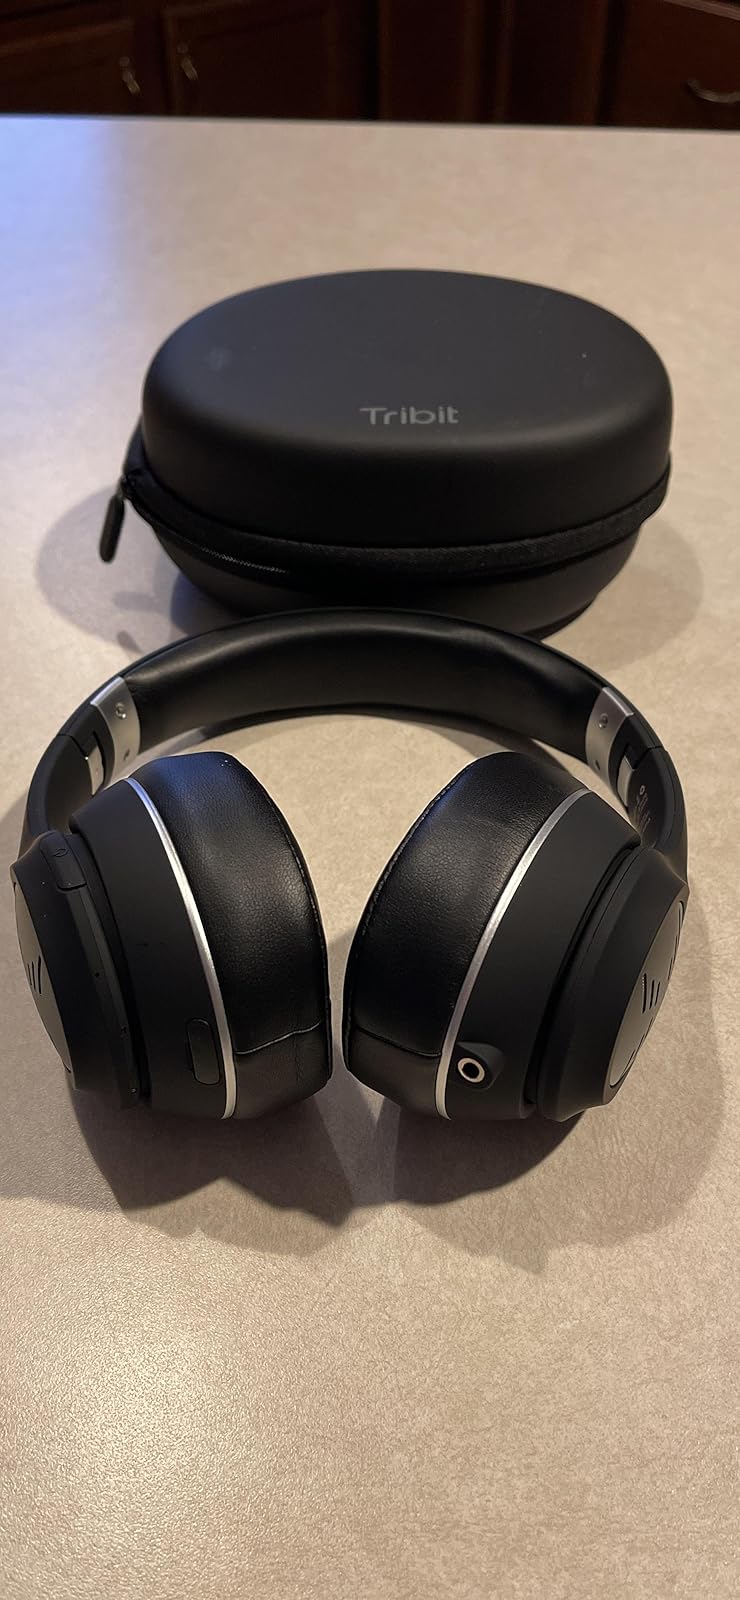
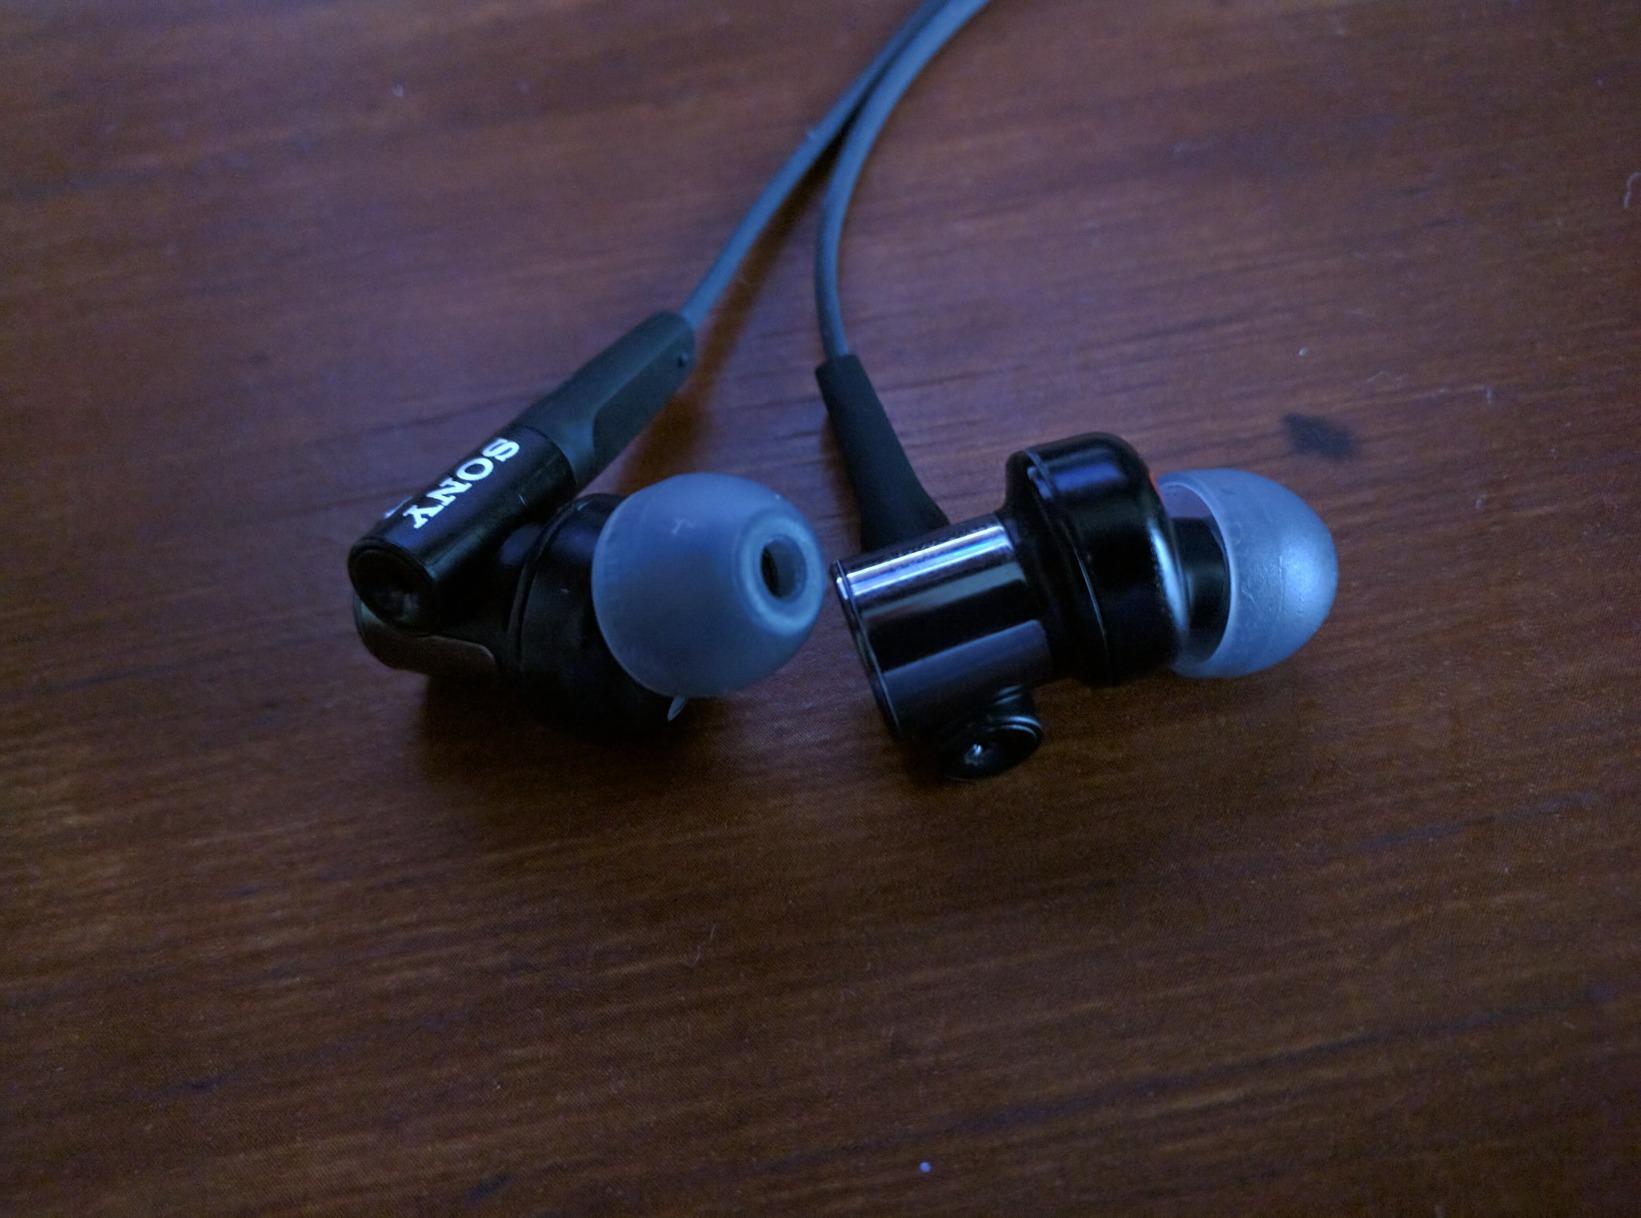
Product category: headphones
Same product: no